Jiří Adamíra

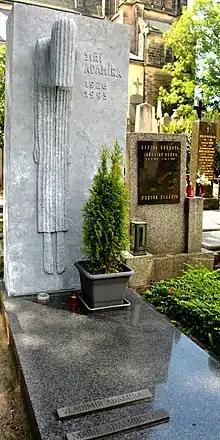
Grave of Jiří Adamíra at Vyšehrad Cemetery

Jiří Adamíra (2 April 1926 in Dobrovice – 14 August 1993 in Prague) was a Czech actor. Adamíra began as an actor in the season 1945–1946 and from 1946 to 1950 worked under the director Jiří Dalík in the theatre. He later appeared in 21 films between 1952 and 1989, and in 22 television series.